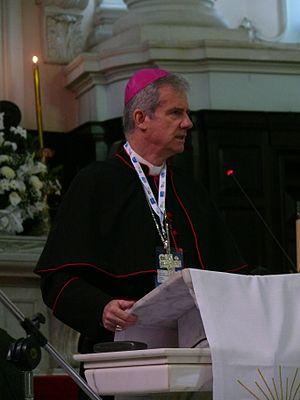
Monseigneur Christian Lépine, archevêque de Montréal (Canada) pendant les Journées Mondiales de la Jeunesse 2013 à Rio de Janeiro (Brésil).